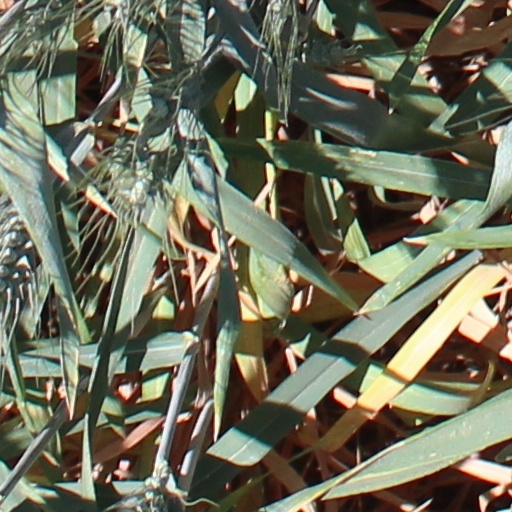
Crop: wheat